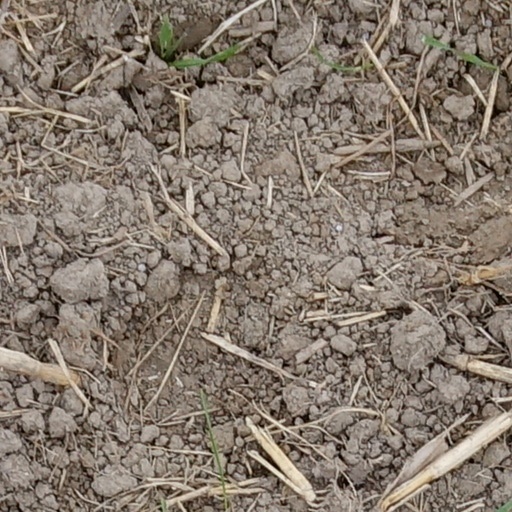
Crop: wheat